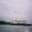
Label: ship